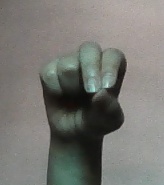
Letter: gaaf